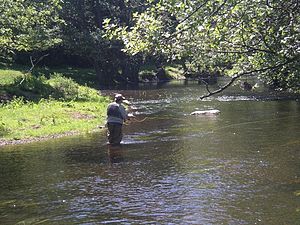
Björkaån
Björkaån er kendt for fine fluefiskeri efter ørred.
Björkaån, Åsumsån, Tolångaån eller Vollsjöån er et vandløb i det centrale Skåne i Sverige.